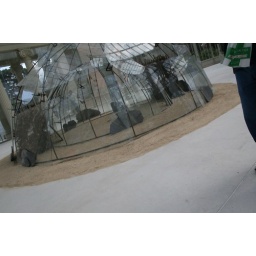
exhibit in the glass house